Eddie Råbock

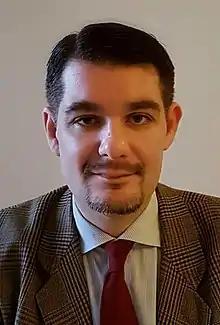
Råbock in 2017

Eddie Råbock (born Jonas Mohamed Omar; 7 June 1976) is a Swedish essayist, poet and literary critic of Swedish-Iranian origin. Råbock is the author of three collections of poetry. He was the editor of the Muslim journal "Minaret" from 2006 to 2008.